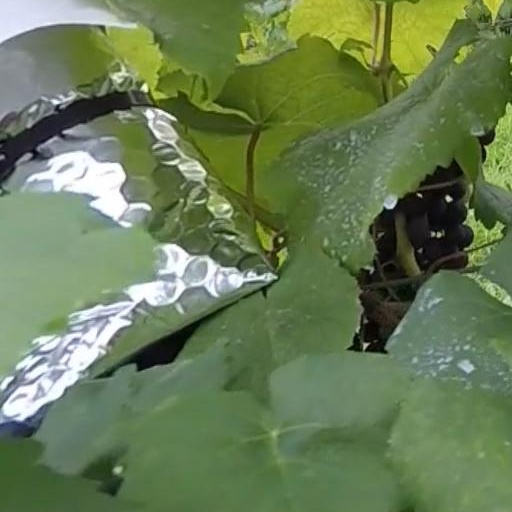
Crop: grape